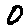
Label: 0